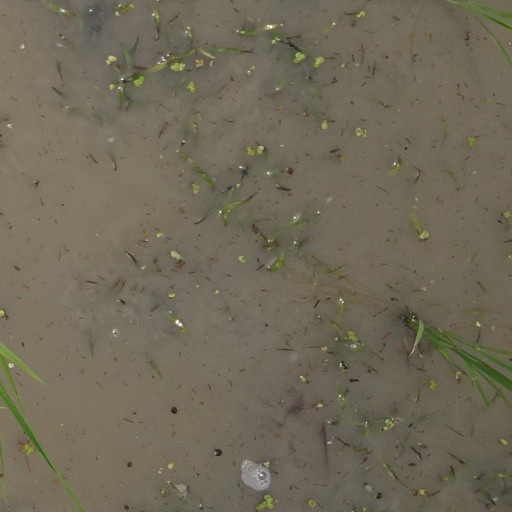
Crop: rice